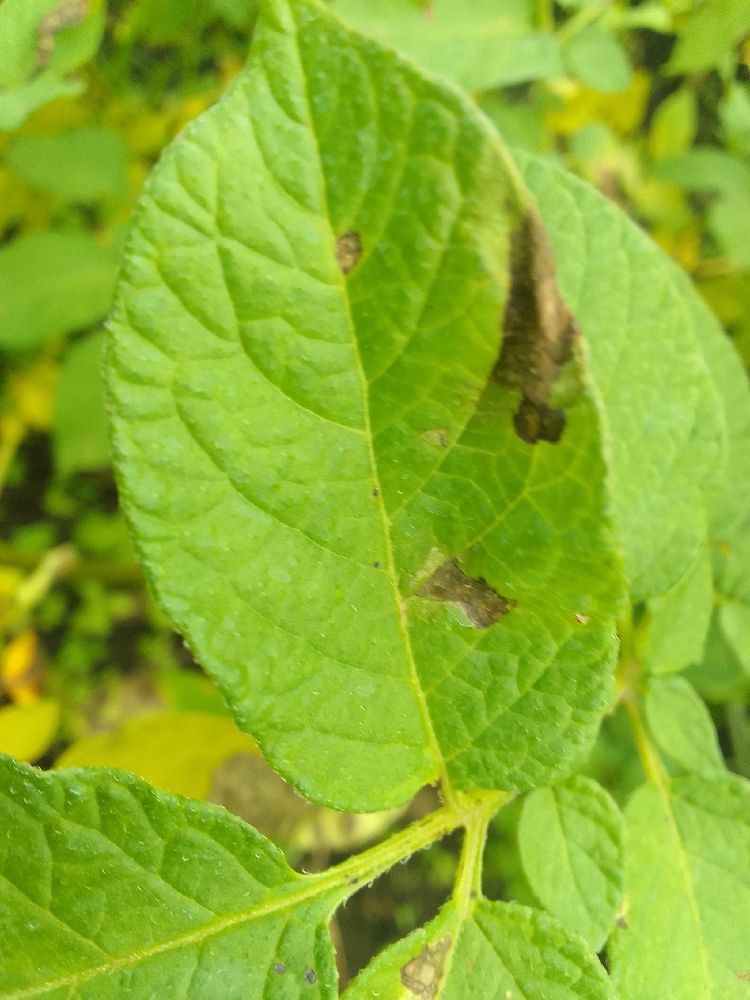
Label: Late blight